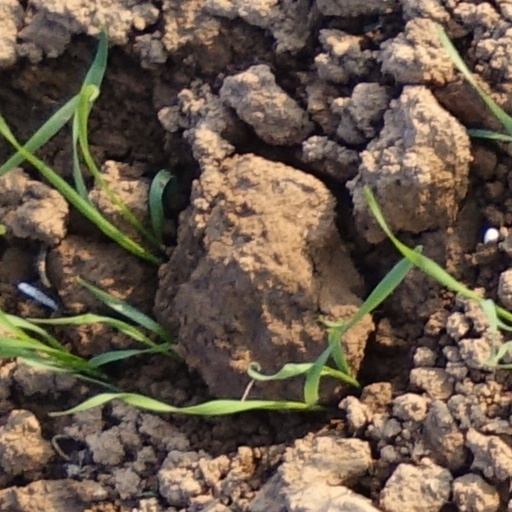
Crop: wheat